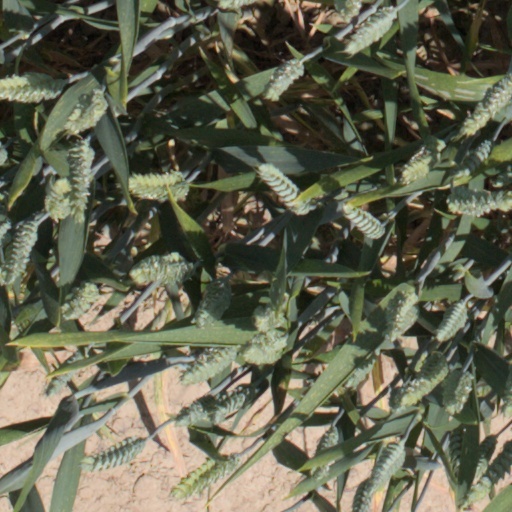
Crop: wheat